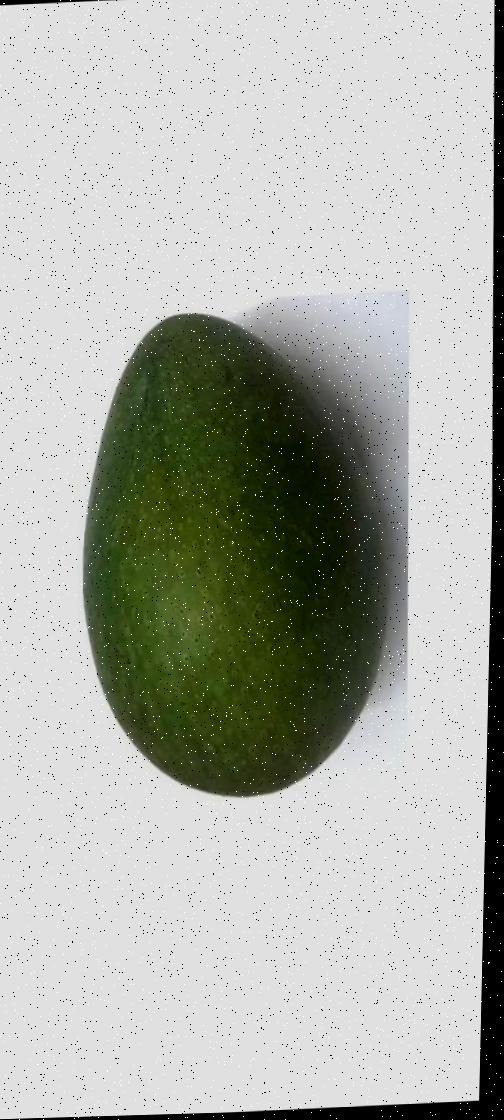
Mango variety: Ashshina Zhinuk